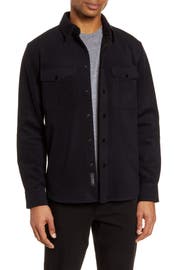
a redesigned alternative to a regular jacket is a go to workwear essential designed to keep you warm in a textural wool blend